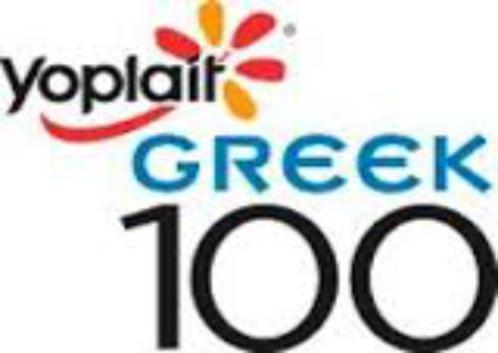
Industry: Leisure